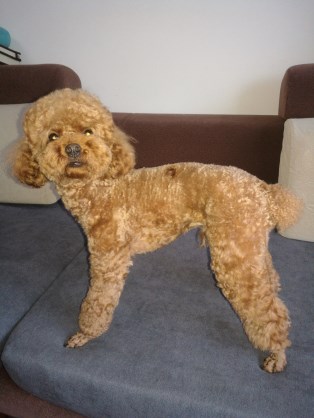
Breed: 2925-n000114-toy_poodle